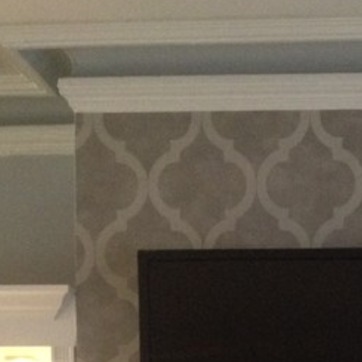
Material: wallpaper